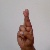
The image shows a hand gesture representing the letter 'R' in Indian Sign Language.